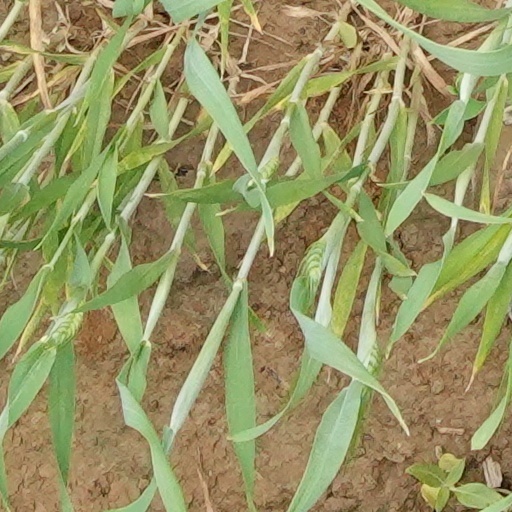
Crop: wheat